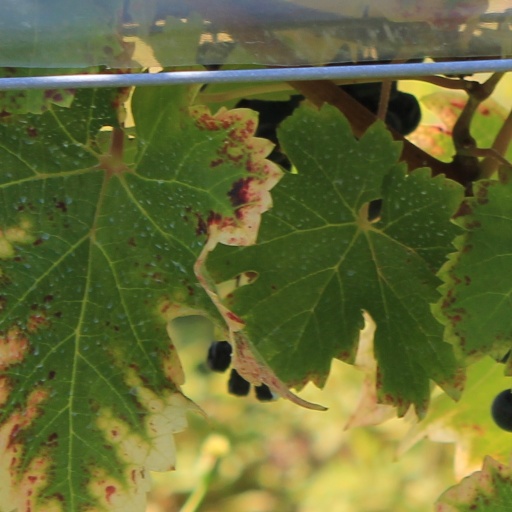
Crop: grape